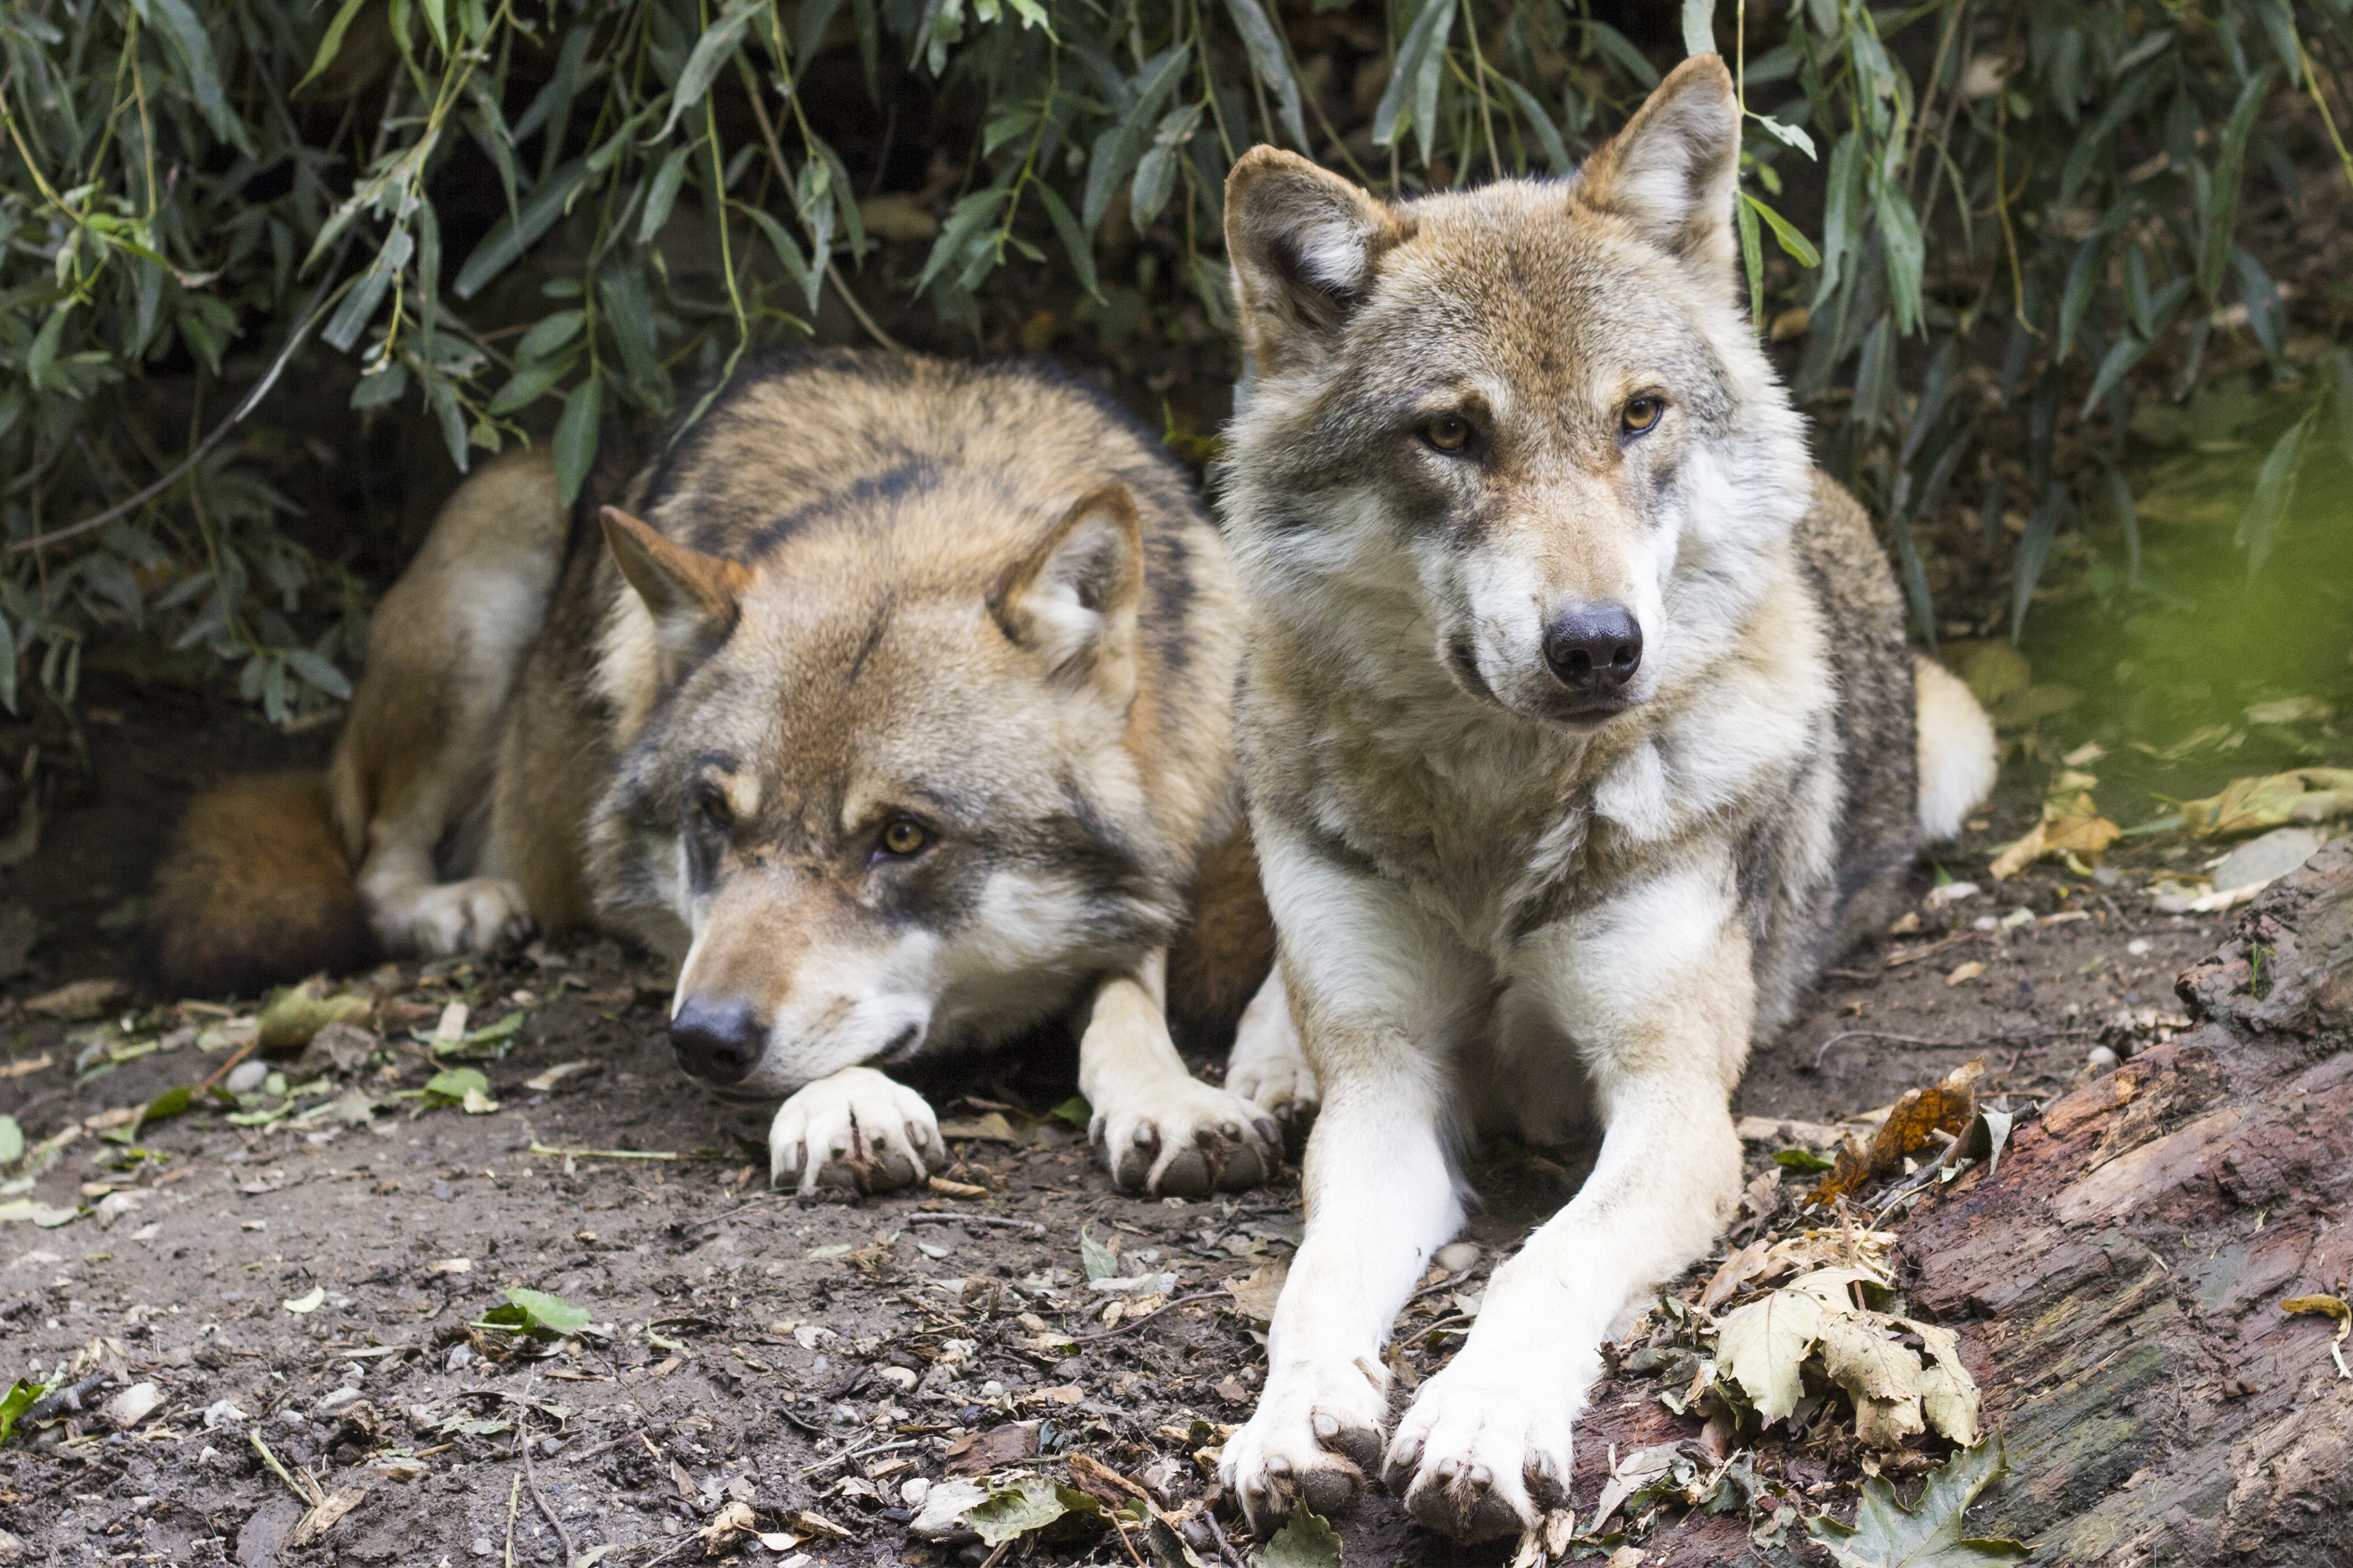
wildlife, mammal, wolf, predator, fauna, wild animal, friends, vertebrate, dog breed, wolves, dormant, european wolf, pack animal, canis lupus, shikoku, two wolves, dingo, dog like mammal, red wolf, saarloos wolfdog, wolfdog, czechoslovakian wolfdog, carnivoran, dog breed group, greenland dog, east siberian laika, west siberian laika, j mthund, canis lupus tundrarum, dog crossbreeds, tamaskan dog, norwegian elkhound, northern inuit dog, native american indian dog, dhole